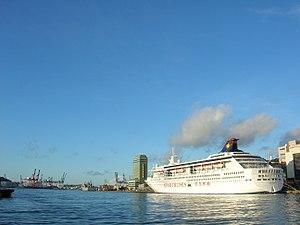
Le port de Keelung est un port situé à proximité de la ville de Keelung à Taïwan. Il est exploité par la Taiwan International Ports Corporation, une société de gestion portuaire taïwanaise.